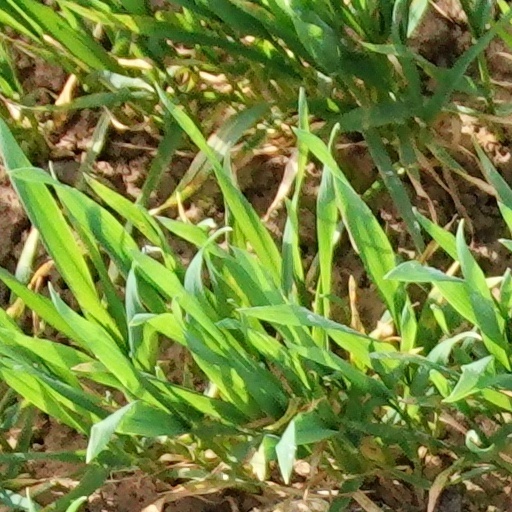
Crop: wheat